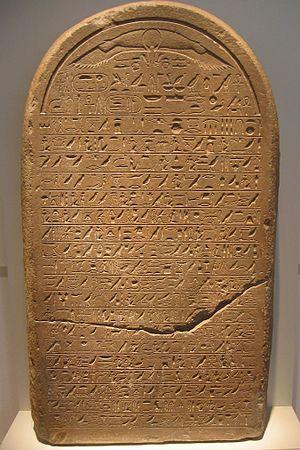
Semna ouest est le site d'une des forteresses nubiennes établies par les pharaons pour défendre leur frontière méridionale et contrôler les routes commerciales qui passaient par le Nil depuis le Soudan et l'Afrique.